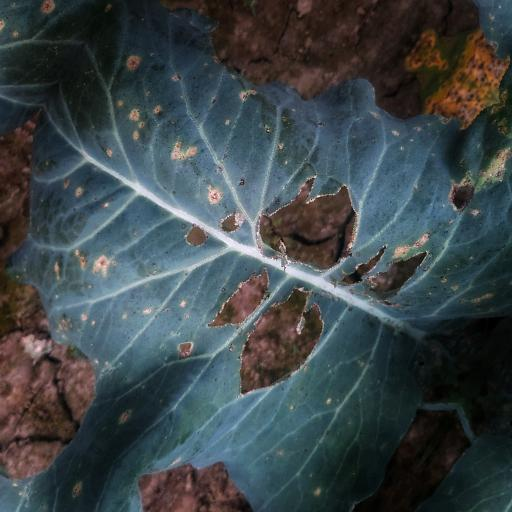
Label: Black Rot